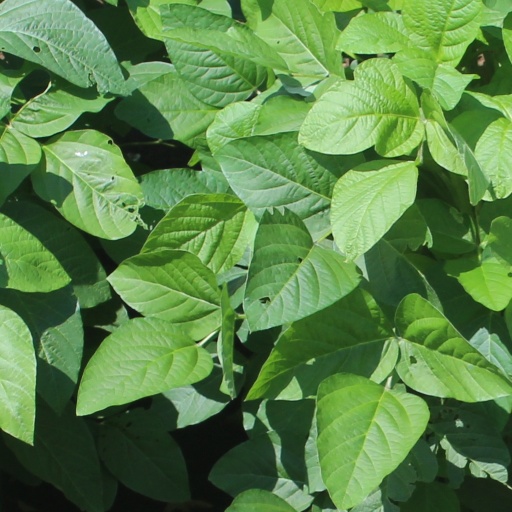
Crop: soybean